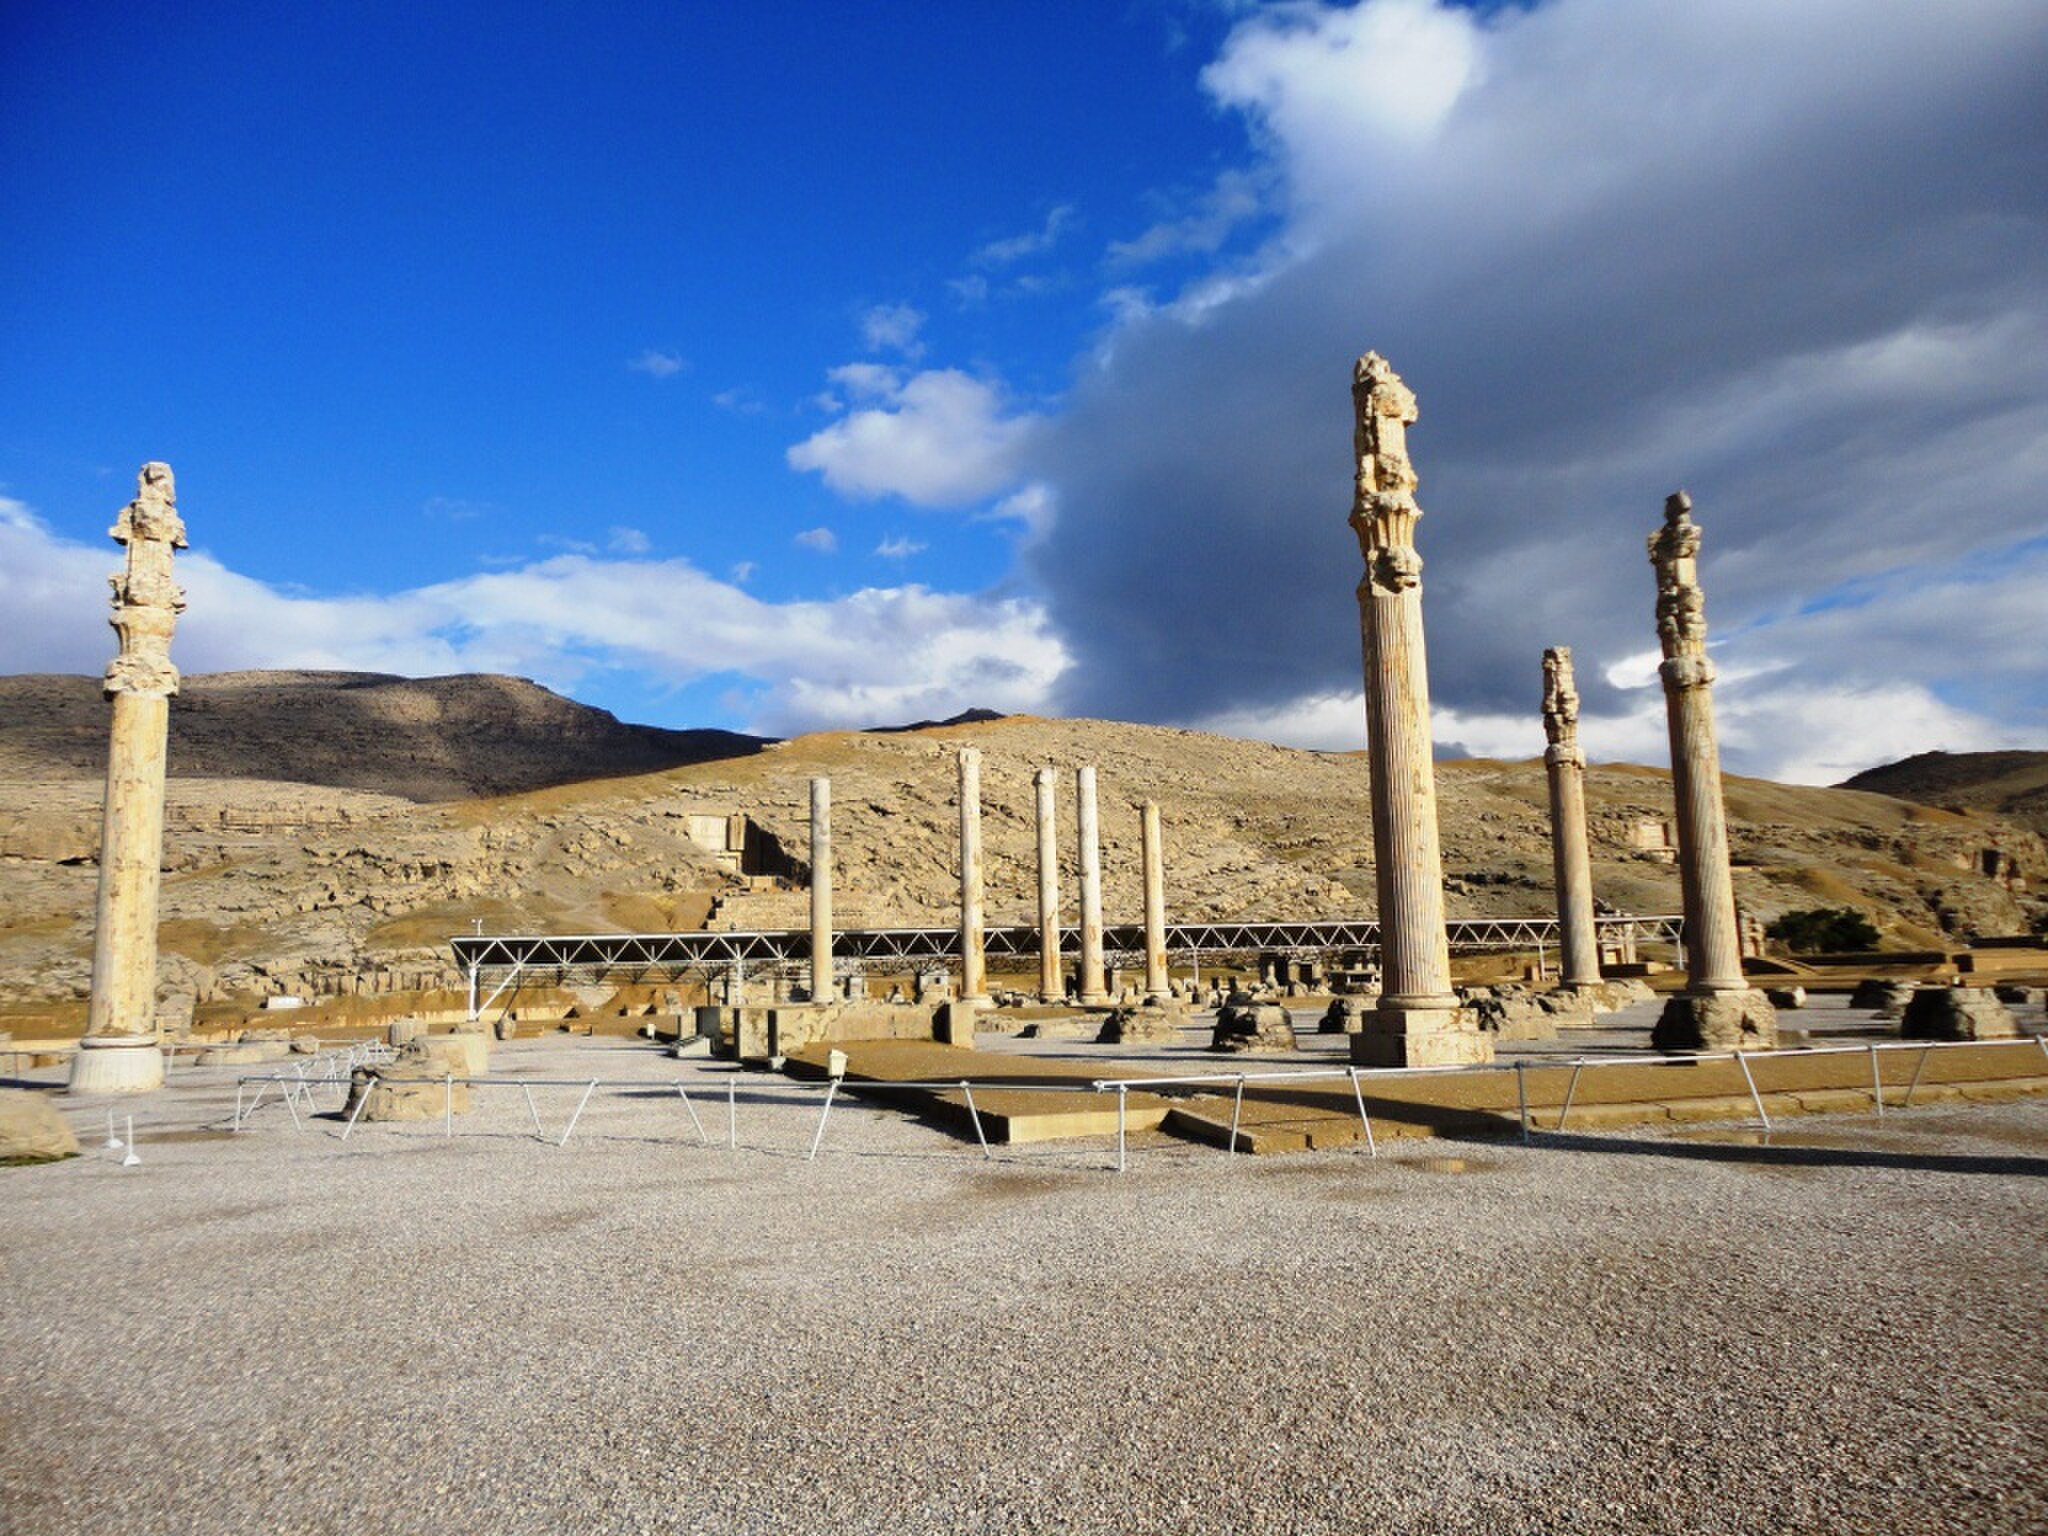
Title: Persepolis - panoramio (12)
Description: Persepolis
Date: Taken on 28 November 2011
Categories: Apadana of Persepolis, Panoramio files uploaded by Panoramio upload bot, Panoramio images reviewed by trusted users, Photos from Panoramio, Photographs taken on 2011-11-28, Files with coordinates missing SDC location of creation, 2011 in Persepolis, Photos from Panoramio ID 4463059